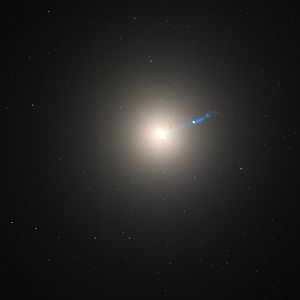
Messier 87
Messier 87's galaksekerne optaget af Hubble Space Telescope med kernens blå plasmajet klart synlig (sammensat billede af observationer fra synligt lys og infrarødt lys).
Messier 87 er en enorm elliptisk galakse i stjernebilledet Jomfruen. M87 er en af de største galakser i det lokale univers. M87 har en jet af energirigt plasma som har oprindelse ved galaksekernen og der strækker sig mindst 1500 parsec og plasmaet har relativistisk hastighed. M87 er en af de energirigeste radiokilder på himlen og er derfor både populær blandt amatører og professionelle astronomer.